High-speed rail in Europe

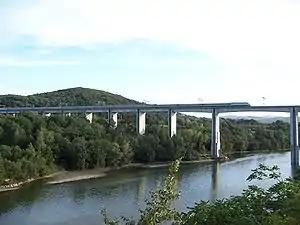
An ETR 500 train running on the Florence–Rome high-speed line near Arezzo, Italy, the first high-speed railway opened in Europe

In 2007, a consortium of European Railway operators, Railteam, emerged to co-ordinate and boost cross-border high-speed rail travel. Developing a Trans-European high-speed rail network is a stated goal of the European Union, and most cross-border railway lines receive EU funding. Several countries — among them France, Spain, Italy, Germany, Austria, Belgium, the Netherlands, and the United Kingdom — are connected to a cross-border high-speed railway network. , Spain operates the largest high-speed rail network in Europe with and the second-largest in the world, trailing only China.